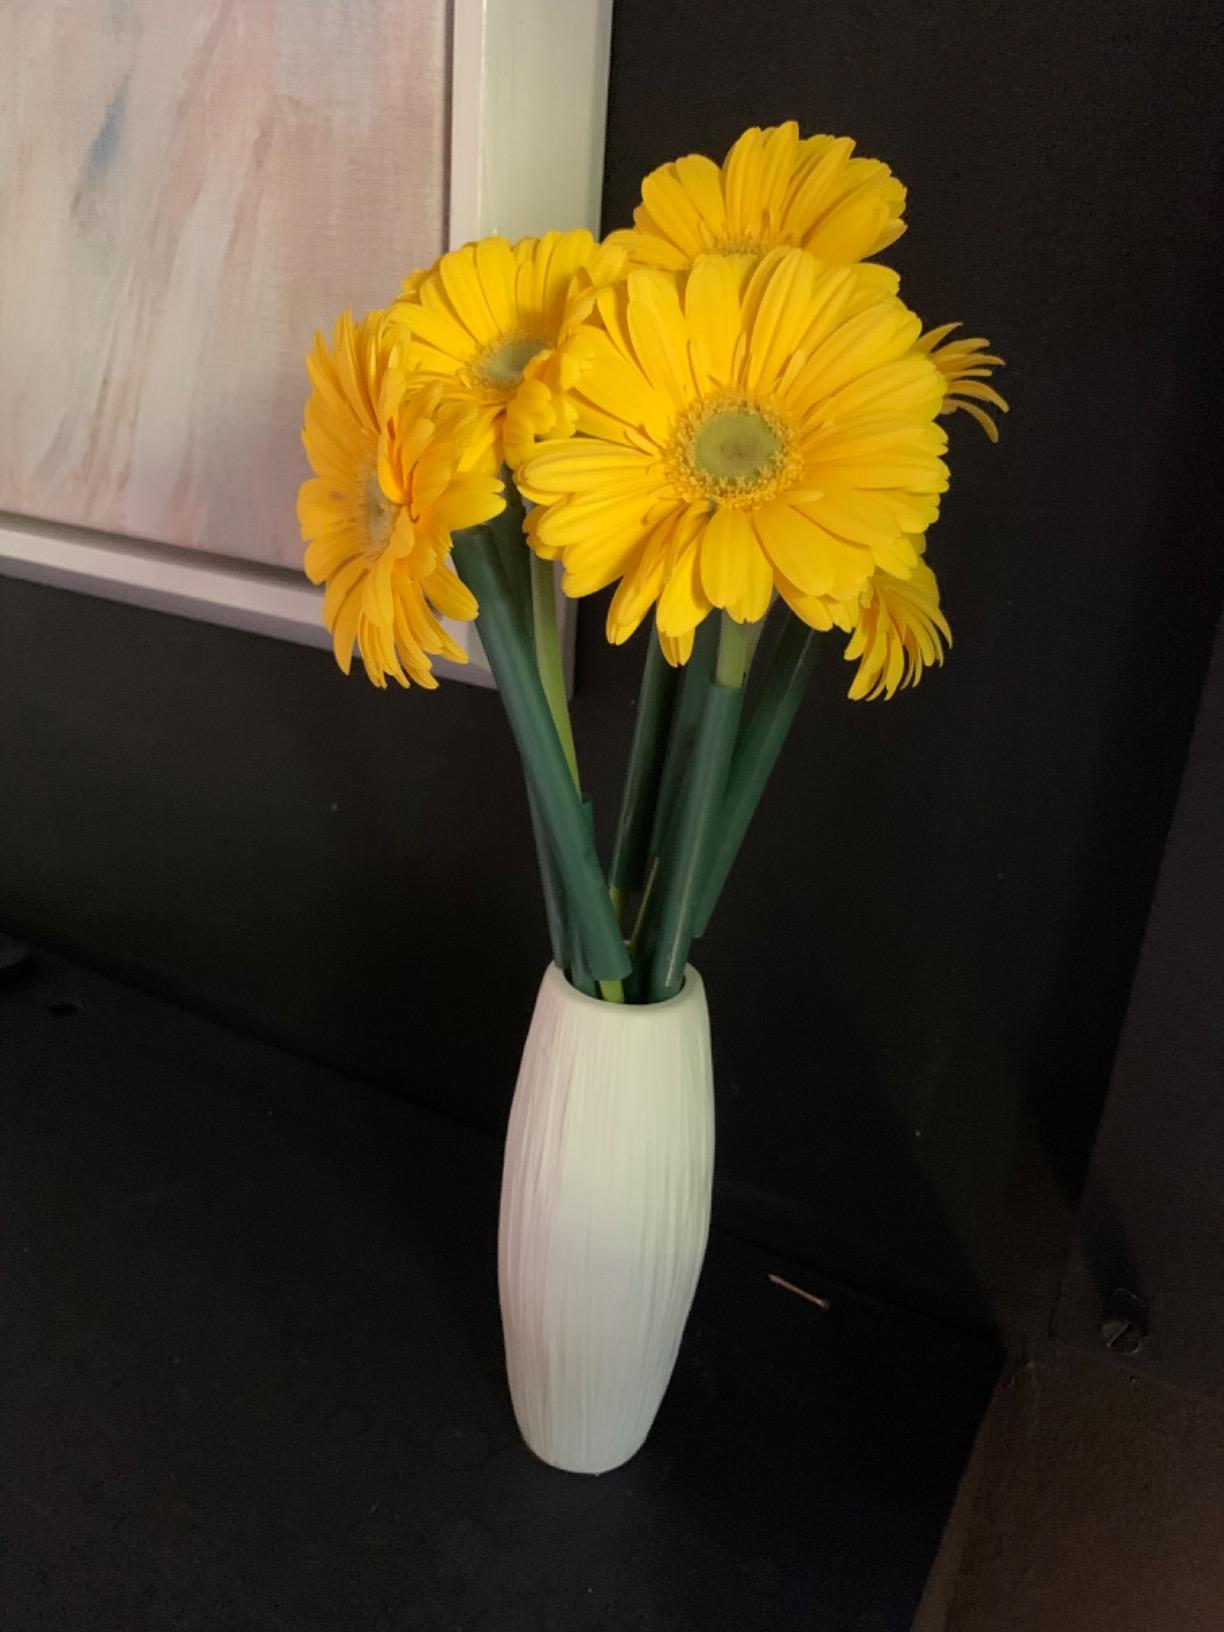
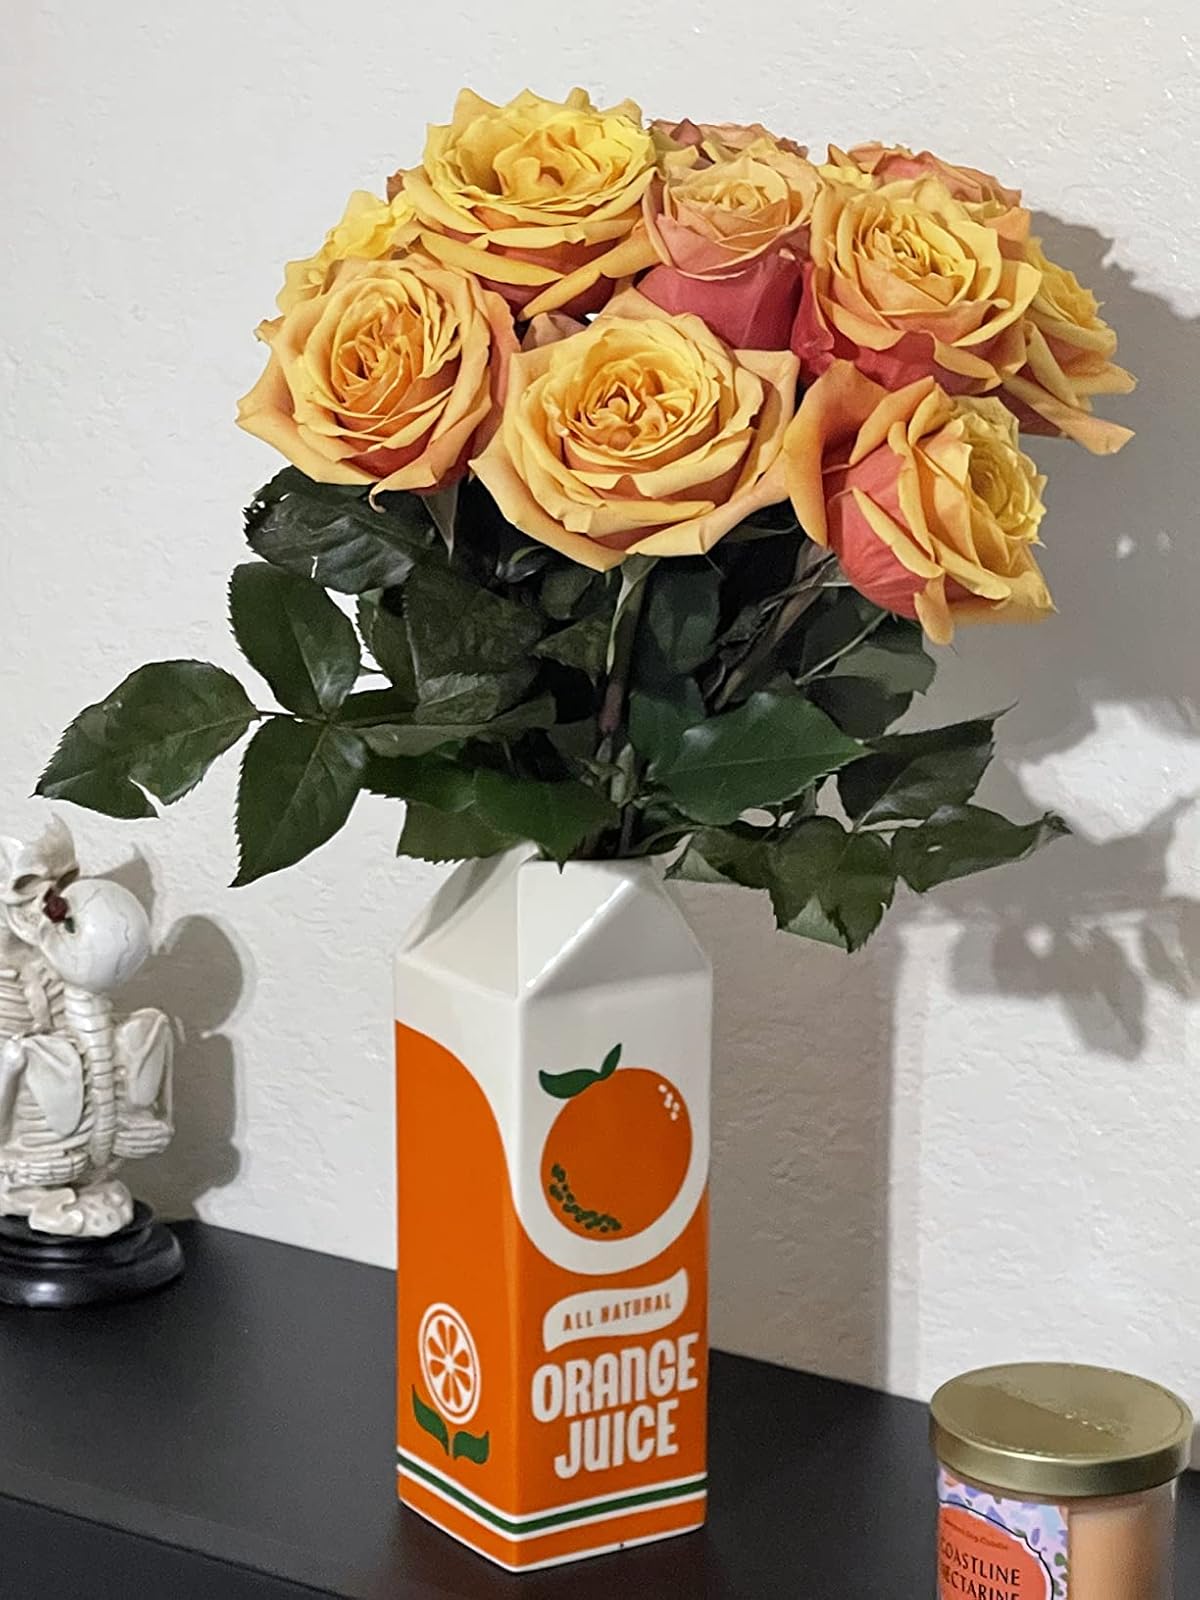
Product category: vase
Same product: no